Burhan Eşer

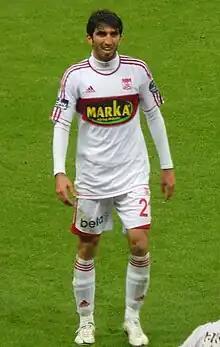
Eşer playing for Sivasspor in 2013.

Burhan Eşer (born 1 January 1985) is a Turkish former footballer who played as a midfielder.